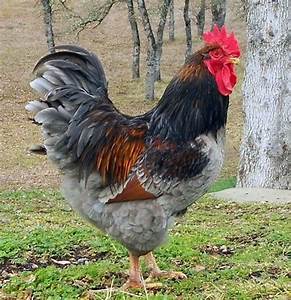
Label: gallina